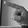
ASL letter: P